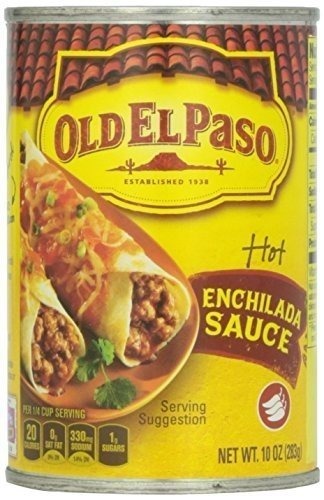
Item Name: Enchilada,Hot
Value: 60.0
Unit: Fl Oz

Price: 1.98